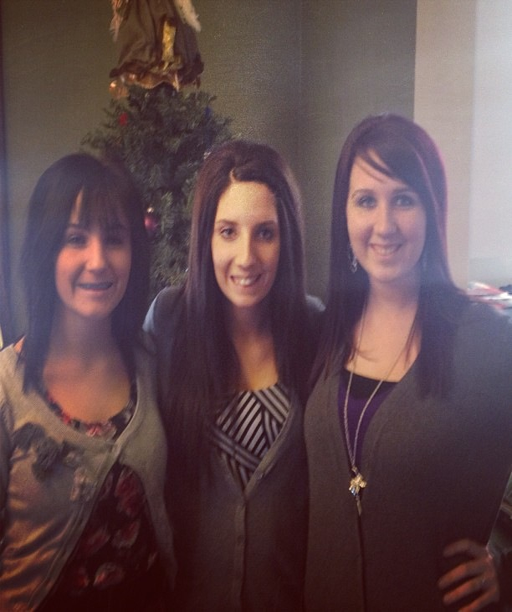
wallpaper probably with a portrait titled family